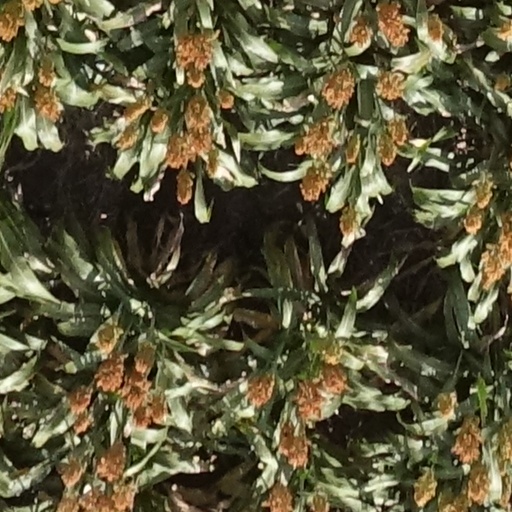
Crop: sorghum